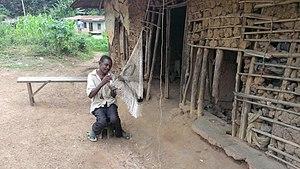
Un tisserand de filet à pêche.